Vatican Telephone Service

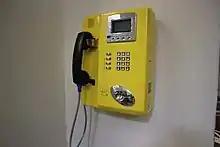
Pay phone in the Vatican City

The Vatican Telephone Service was first officially established in 1930. In 2002, it became part of the Governorate's Department of Telecommunication and oversees all telecommunications needs of Vatican City.